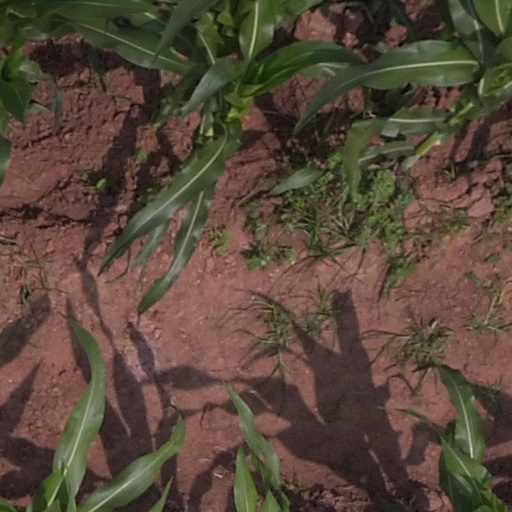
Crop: maize; corn